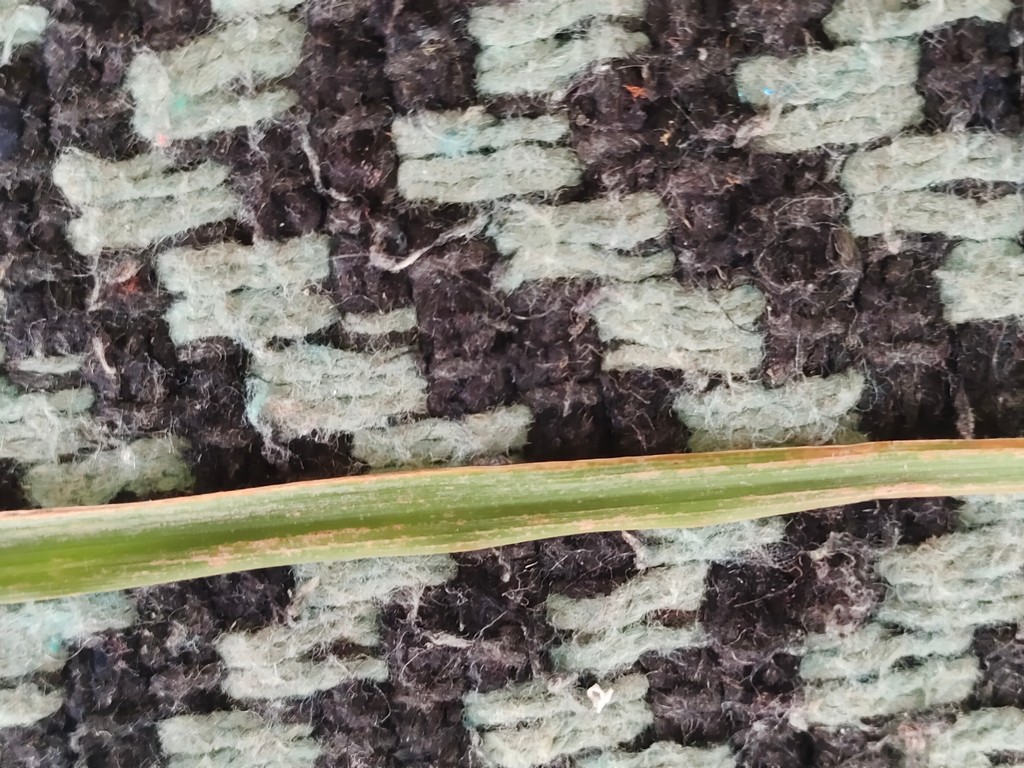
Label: Unhealthy